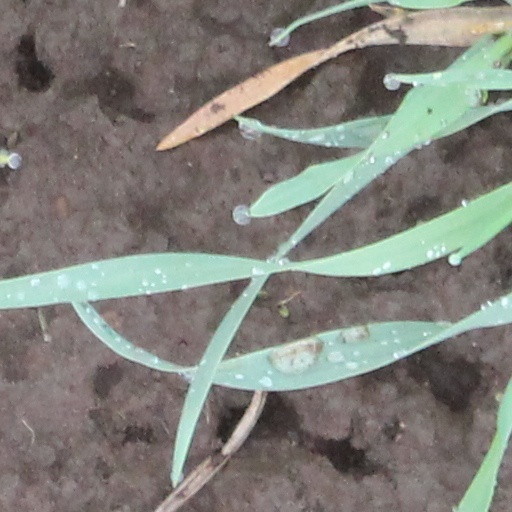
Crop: wheat